The Snow Queen (2012 film)

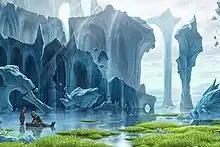
Concept art for the film before final rendering

One of the animation directors of the film was Alexander Dorogov. Acclaimed artist Artur Mirzoyan was also part of the team. Wizart Animation's main advantages is its work on 3D stereoscopy. For a report by "Rossiyskaya Gazeta", the animation studio in the city center is described like a fairy tale with an elevator traveling into the creative departments. Yuri Moskvin noted that the studio innovated in many animation methods despite the context they were living in. Russian CG industry was still developing at that time. The workforce was built from the grounds up as there was no animation school to recruit new animators. The film presented challenges because it had the most effects done in a Russian CG film during that time period. Vladimir Nikolaev noted the film is not pseudo-3D, but produced simultaneously in real-time multiple camera shots. For every 12 seconds there is a special effect. An in-house research and development team helped the studio's Maya-based tool set. The most difficult part of the animation was the editing and deciding what take that will go into animation.